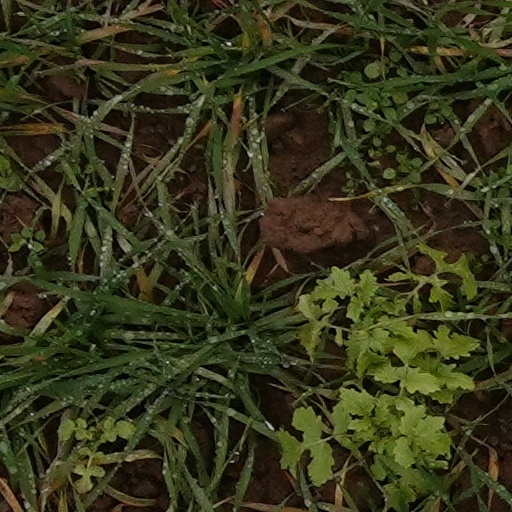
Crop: wheat